A Gracious Neighbor

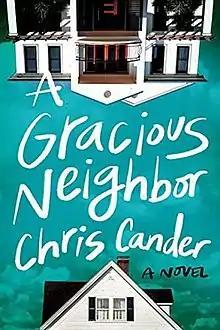
First edition (publ. Little A)

It is derived from the 1917 short story "A Jury of Her Peers," written by Susan Glaspell. Cander, who moved to West University Place, Texas in 2005, reworked the story by moving it into a setting that she "was comfortable with."